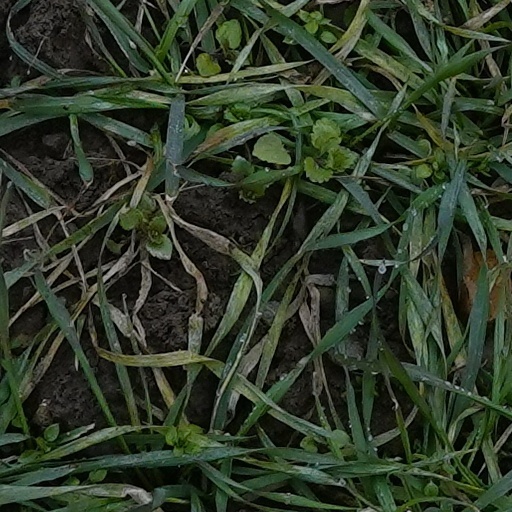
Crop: wheat